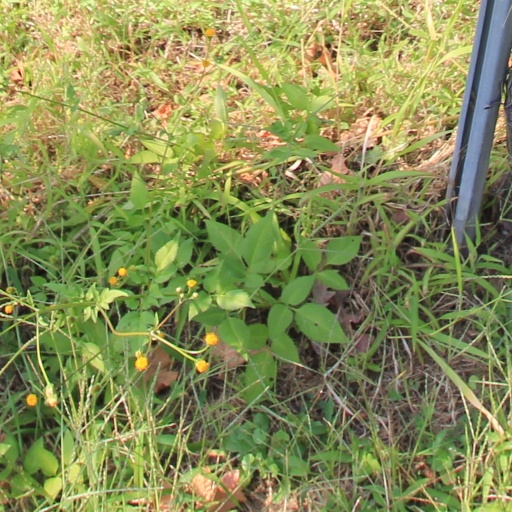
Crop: grape